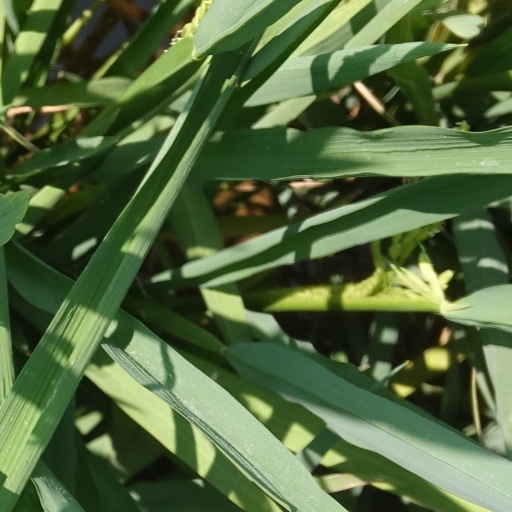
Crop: rice